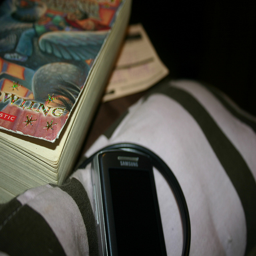
A cell phone is on the bed next to a book.
A cell phone next to a book and on an black and white pillow
A popular book sits near a black cell phone.
A book and cell phone laying on a pillow.
A cell phone is sitting next to a book.